Statistical Committee of Armenia

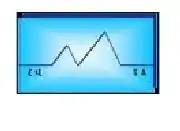
Statistical Committee of Armenia logo

The Statistical Committee of Armenia, or ArmStat in short, is the national statistical agency of Armenia.